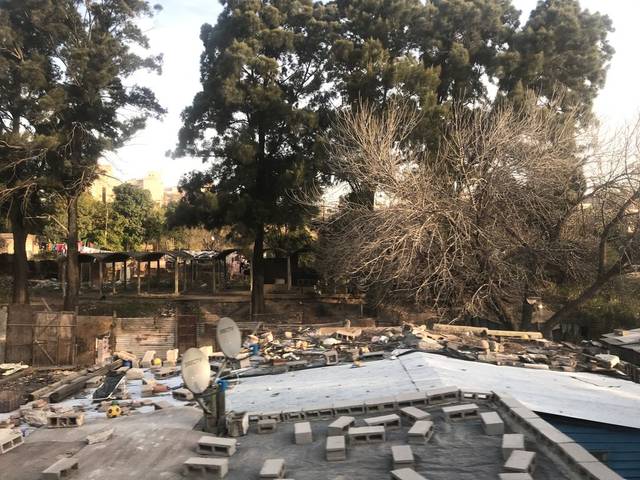
Region: Argentina
Coordinates: -31.432, -64.145